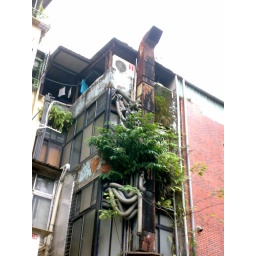
taipeiold house near nan-yang street